Temple of Sangri

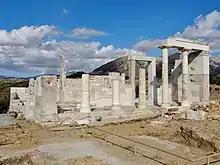

The facade was formed of five columns in antis. The columns are in the Samian style, but unfluted. Very unusually, the columns show a slight contraction in width with increasing height, whereas Archaic and Classical Greek columns as a rule increase in thickness towards the top (entasis). The leafy wreathed capitals were not carved in the round, but were instead painted onto the double echinus of the capitals, while the abacus was decorated with a band.